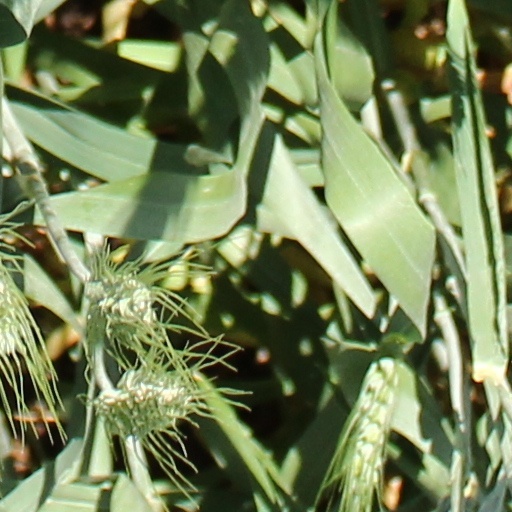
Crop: wheat